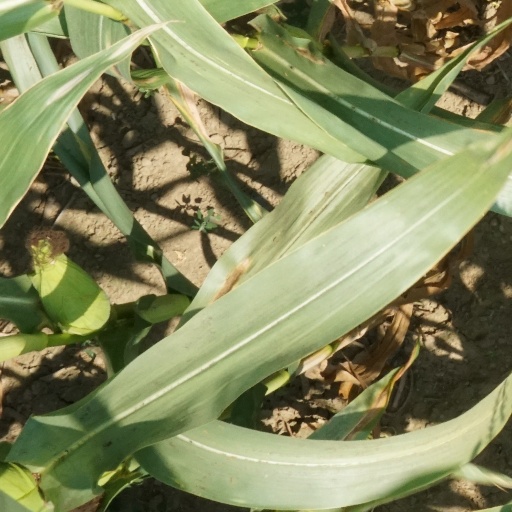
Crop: maize; corn